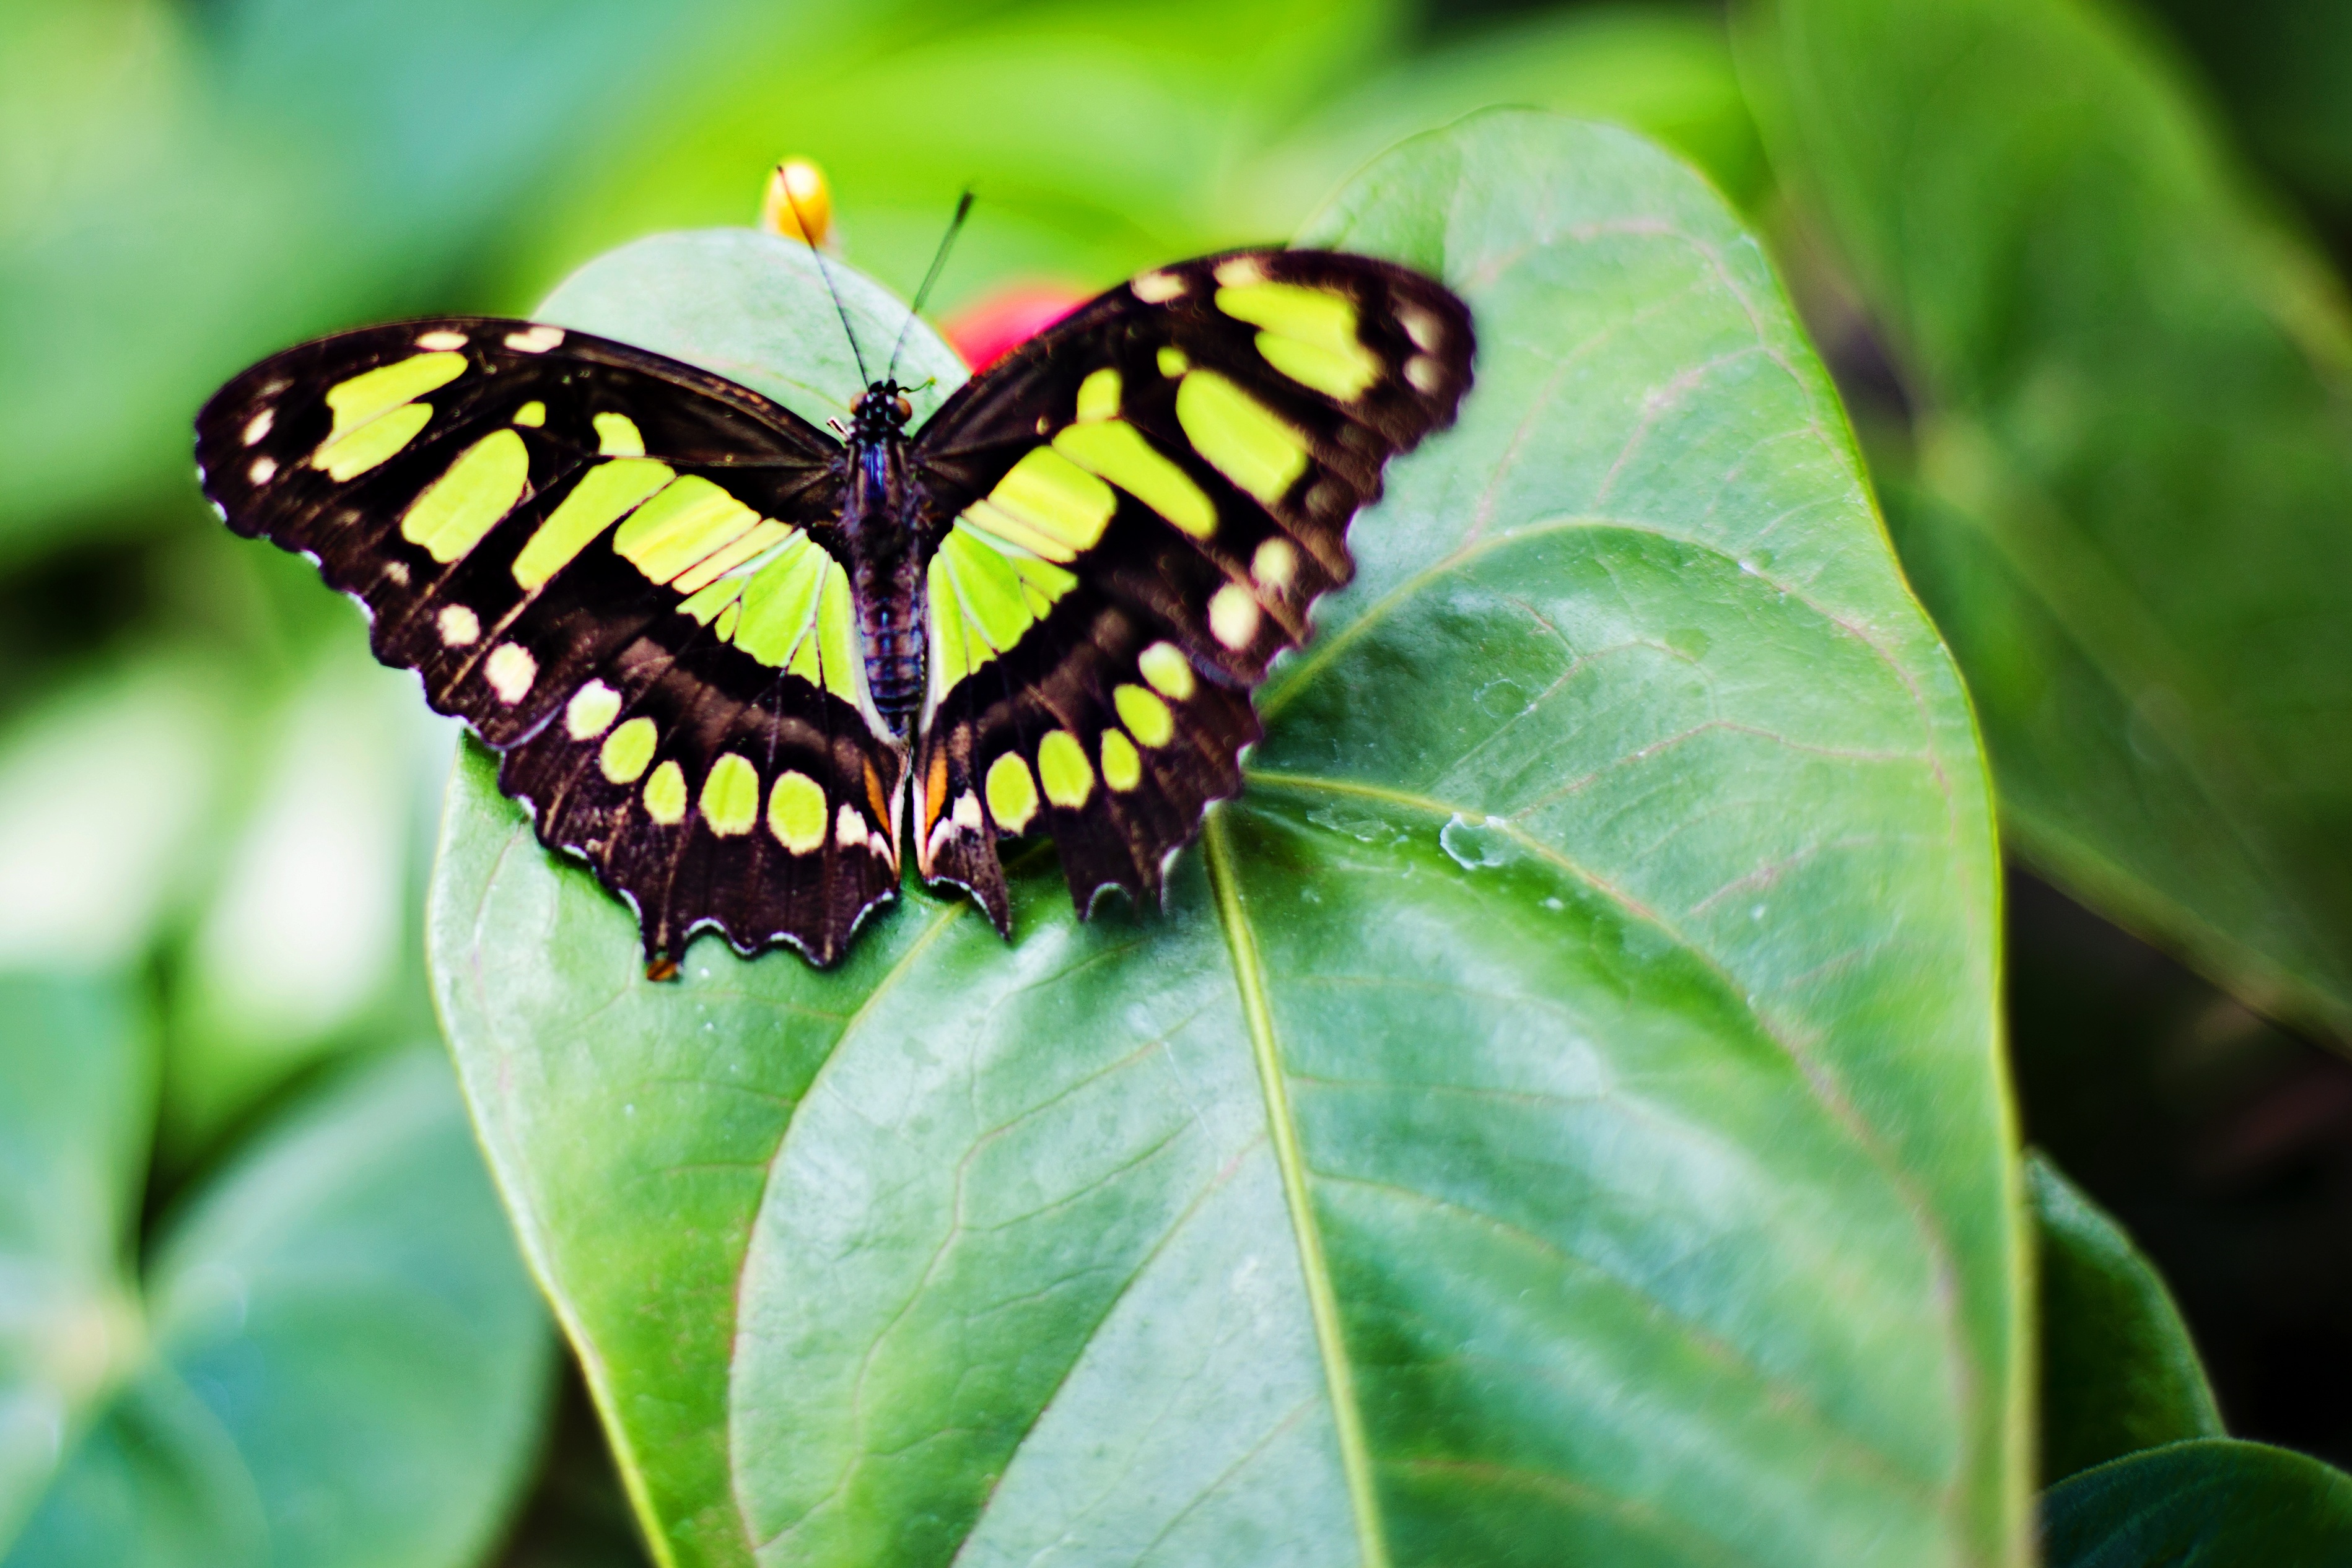
nature, wing, leaf, flower, spring, green, insect, botany, butterfly, garden, flora, fauna, invertebrate, close up, monarch butterfly, macro photography, green leaf, arthropod, pollinator, moths and butterflies